Saint-Just, Ain

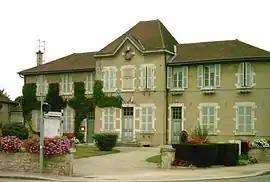
Town hall

Saint-Just is a commune in the Ain department in eastern France.